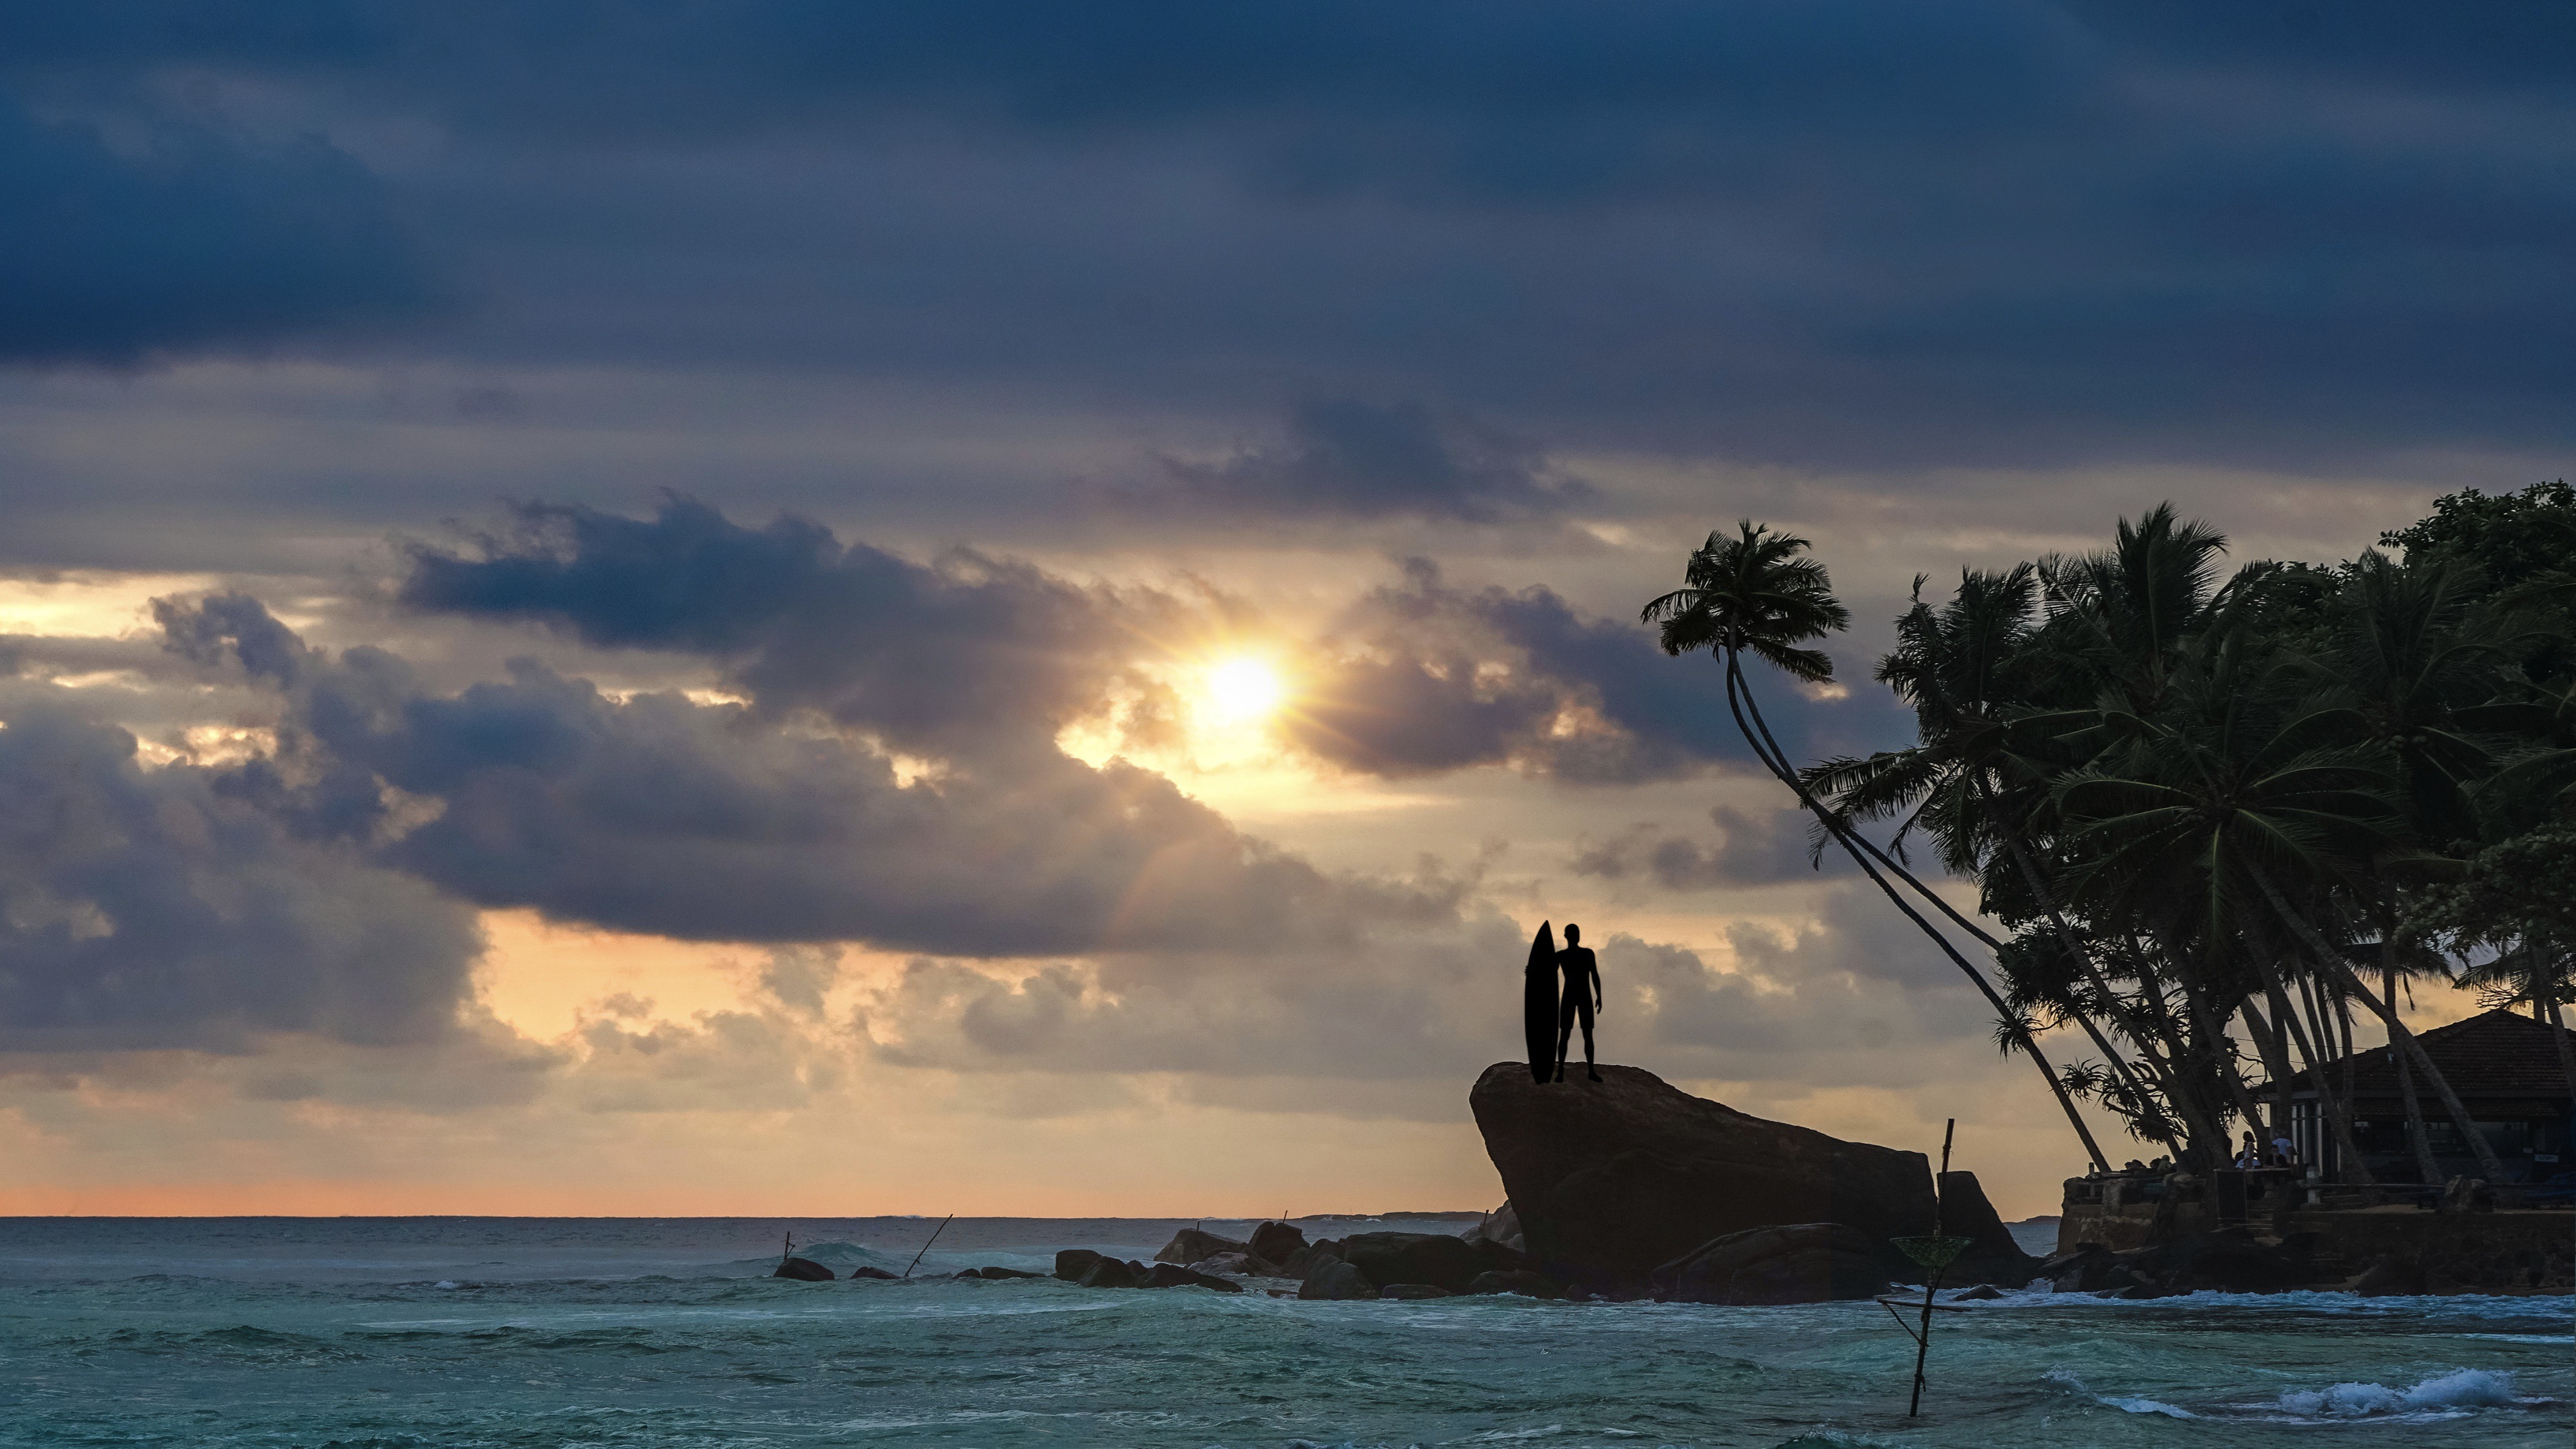
natural, cloud, water, sky, afterglow, tree, dusk, plant, arecales, sunset, sunrise, beach, horizon, cumulus, boat, landscape, astronomical object, palm tree, calm, lake, wind wave, dawn, watercraft, headland, island, ship, evening, caribbean, sun, ocean, tropics, reflection, sound, wave, rock, coast, channel, water transportation, cape, backlighting, red sky at morning, bay, inlet, islet, promontory, vacation, sand, klippe, leisure, sea, tide